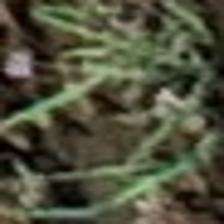
Label: clustered